Jewish copper plates of Cochin

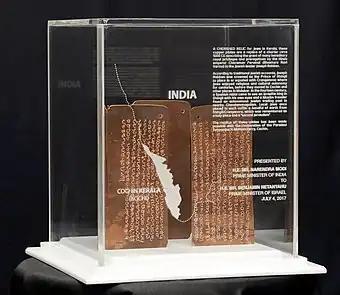

It is evident from the language of Jewish copper plates that the Jews were not newcomers to the Malabar Coast at the time of its decree. The language of the plates "certainly prove that they [the Jews] were present in the midst of the local people [of Kerala] for at least several generations if not centuries". Historian Nathan Katz states that the Kochi Jews trace their history to many centuries earlier for good reasons, yet these plates are more likely from the 10th or 11th-century CE.